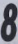
Number: 8